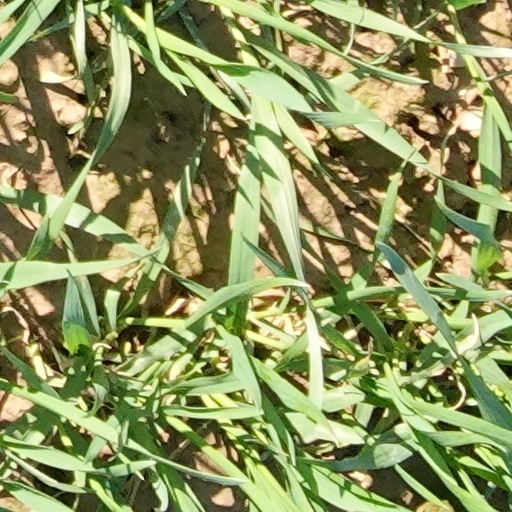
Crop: wheat